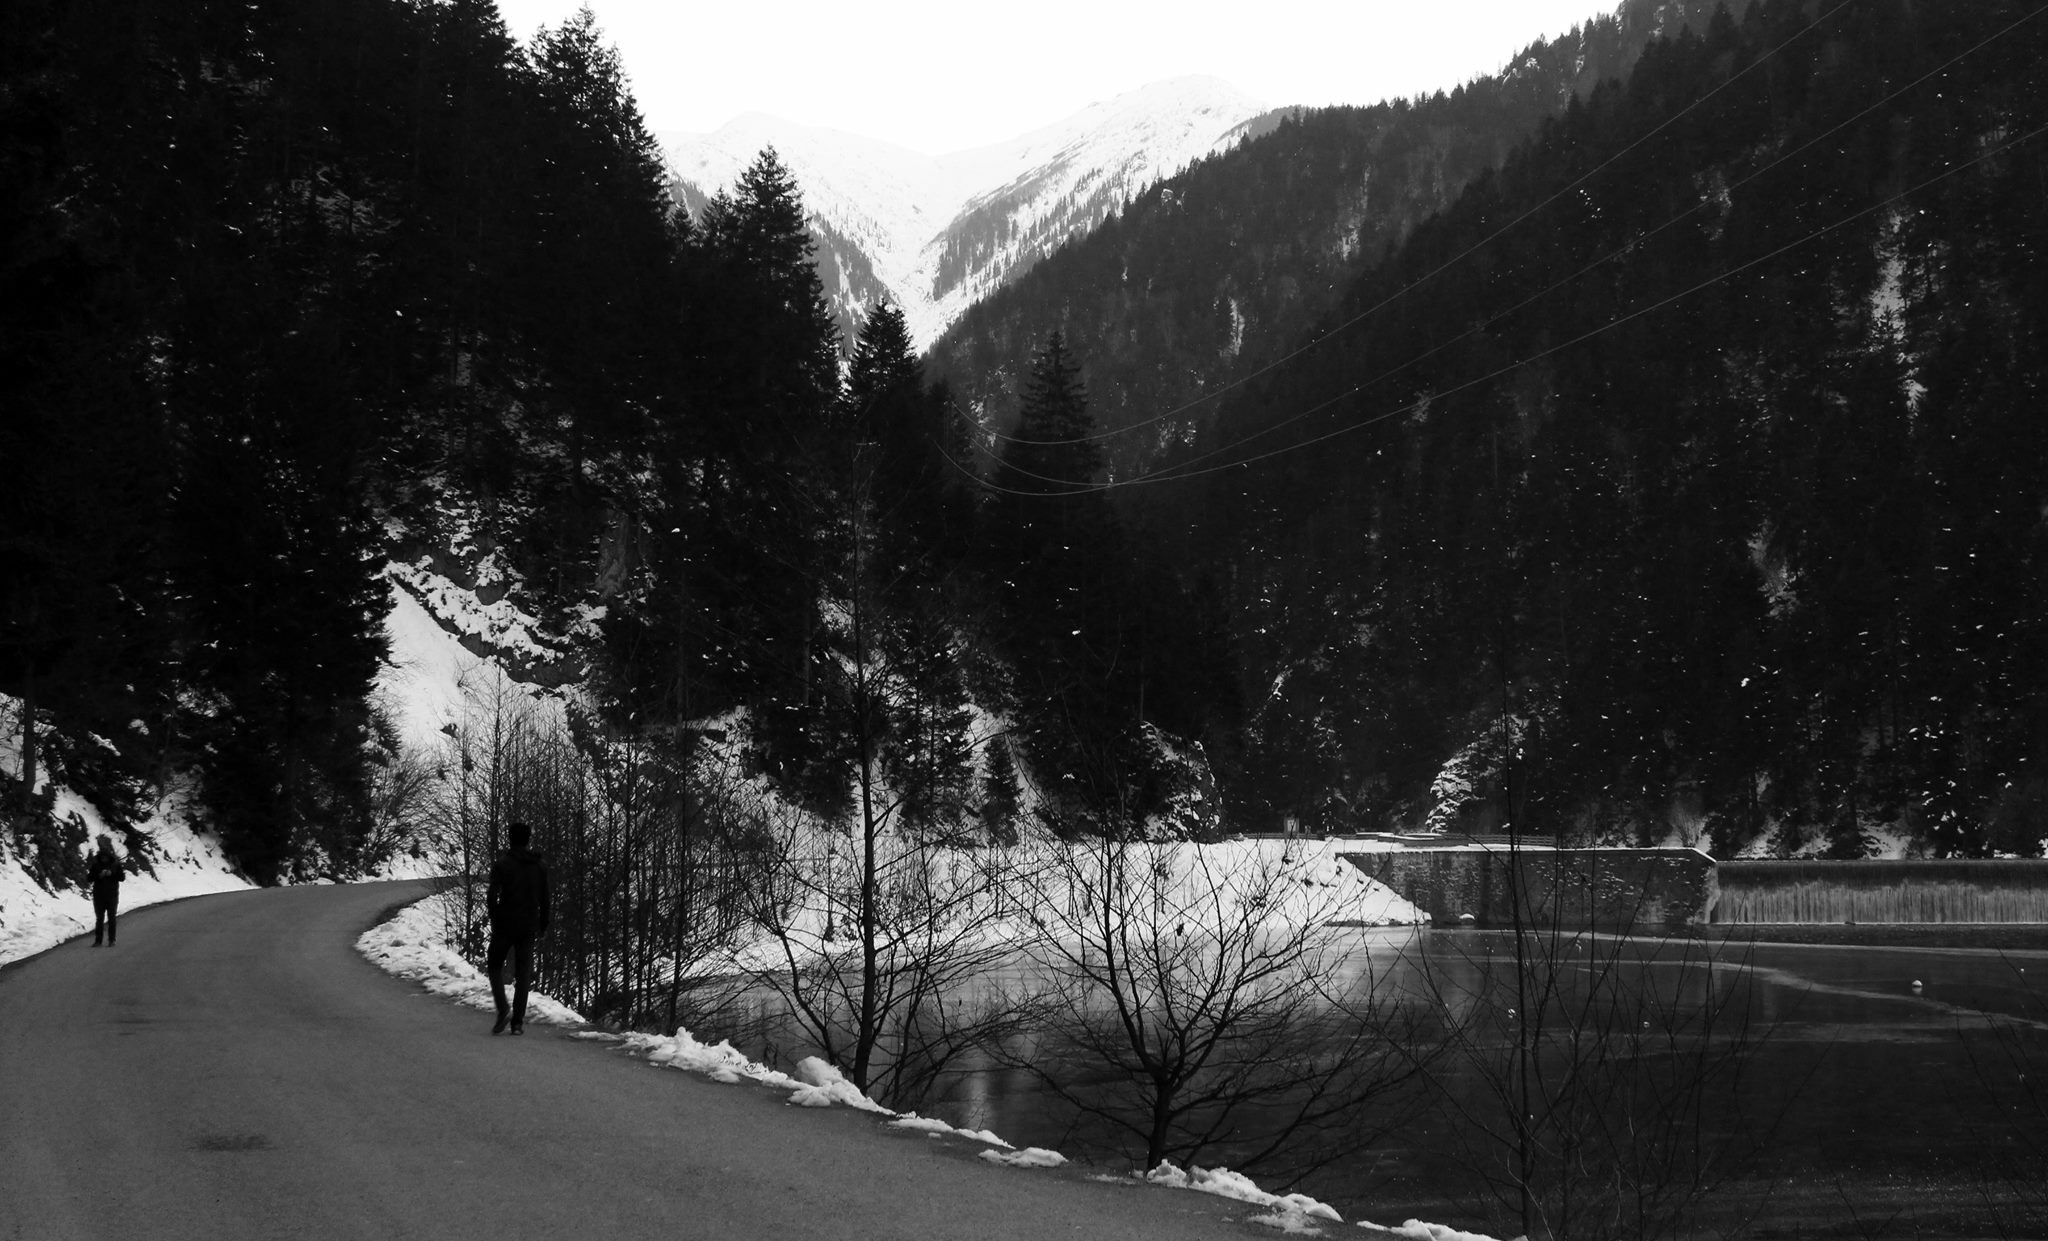
landscape, tree, nature, snow, winter, black and white, road, white, morning, travel, weather, darkness, black, monochrome, season, infrastructure, monochrome photography, atmospheric phenomenon, woody plant